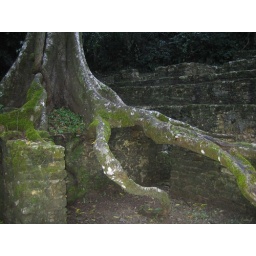
Here's a tree that is growing over a building at Palenque, Mexico.